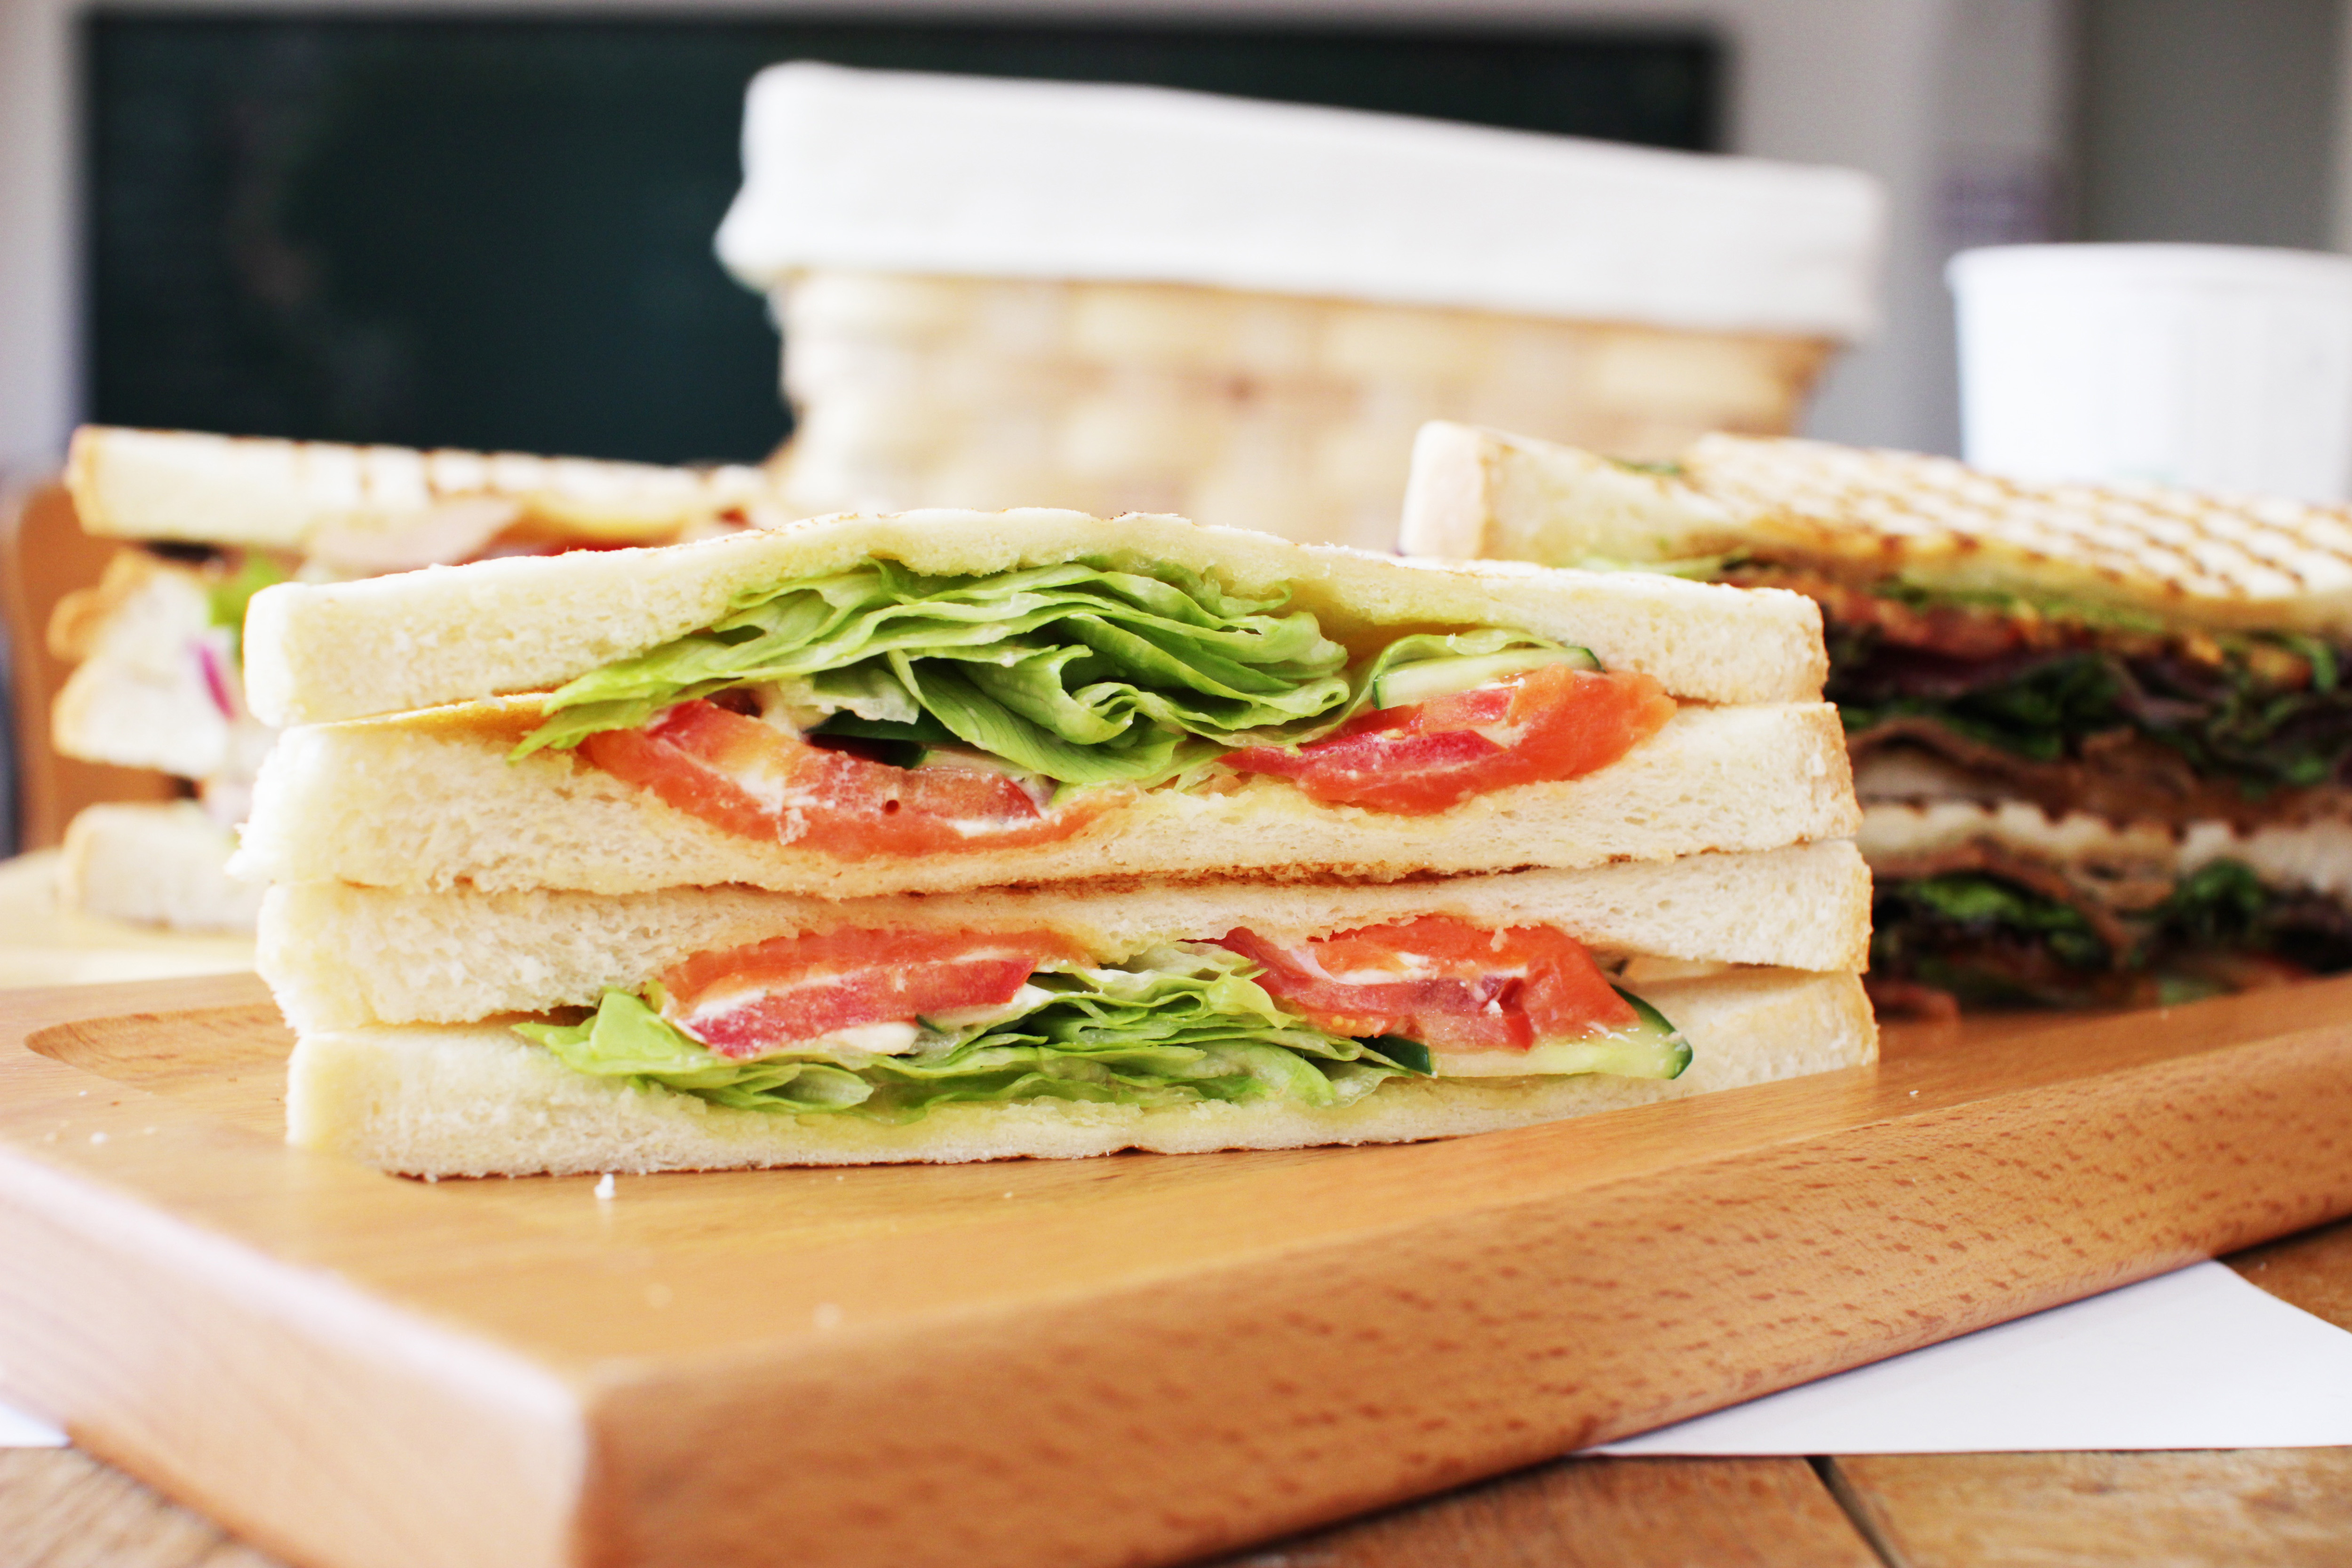
food, dish, cuisine, ingredient, sandwich, produce, finger food, vegan nutrition, baked goods, blt, recipe, fast food, ham and cheese sandwich, Tramezzino, american food, ham, breakfast sandwich, vegetable, lunch, panini